Paul Whelan

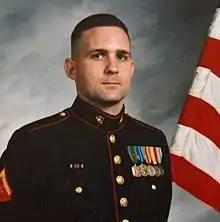
Whelan in the United States Marine Corps

According to Whelan, he entered the law enforcement profession in 1988, the same year he graduated high school. He stayed in this profession through the 1990s, as a police officer in Chelsea, Michigan, and a sheriff's deputy in Washtenaw County. However, the Chelsea Police Department said Whelan worked in lesser roles and as a part-time officer from 1990 to 1996, while the Washtenaw County sheriff reported no record of his employment. A former colleague said he was a patrol officer from 1998 to 2000 in the Keego Harbor Police Department. During this period, in 1994, Whelan enlisted in the Marine Corps Reserve.